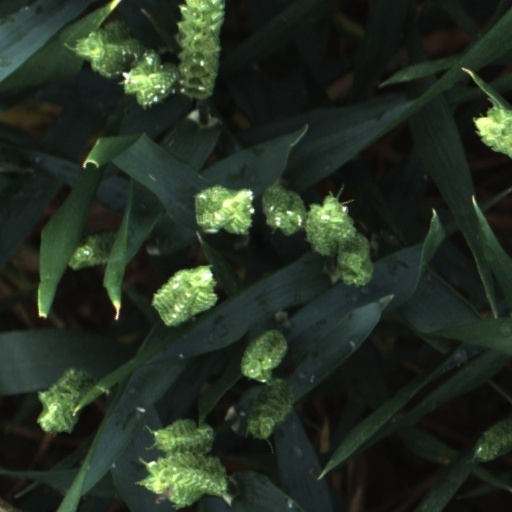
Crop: wheat